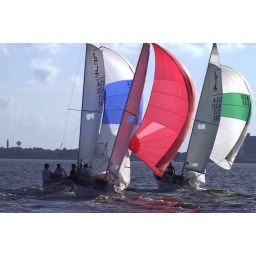
Clear Lake, Texas Wednesday sail boat races in 2006